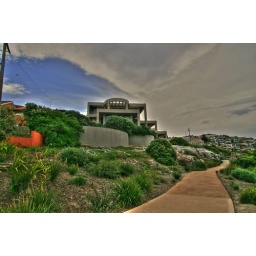
A house on the coast by Lurline Bay with spectacular views of the eastern seaboard.